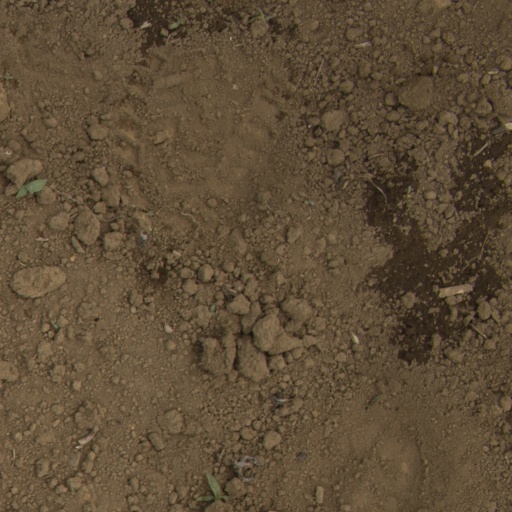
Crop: Jerusalem artichoke